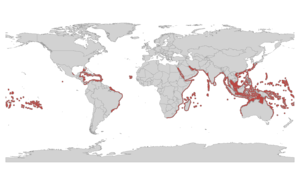
Millepora est le seul genre de cnidaire de la famille des Milleporidés. Les espèces de ce genre sont communément appelées coraux de feu en raison de leurs cnidocystes capables de percer la peau humaine qui provoquent des douleurs semblables à celles de brûlures.